My Niece Susanne

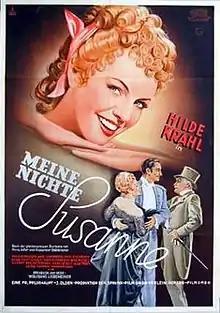
German film poster

My Niece Susanne is a 1950 West German musical comedy film directed by Wolfgang Liebeneiner and starring Hilde Krahl, Inge Meysel and Harald Paulsen. It is set in Paris at the beginning of the twentieth century.